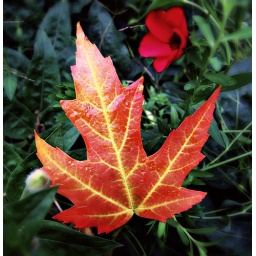
Autumn in my flower bed